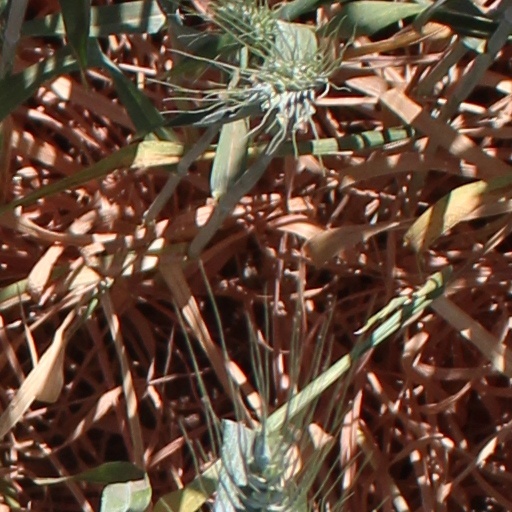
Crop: wheat